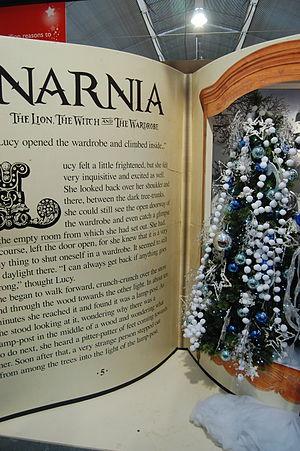
J. K. Rowling, l'auteur de la série Harry Potter, cite d'autres auteurs l'ayant influencée pour son œuvre. Écrivains, journalistes et critiques ont également fait remarquer que les livres Harry Potter contenaient un certain nombre de similitudes avec d'autres romans ; l'auteure s'étant ouverte à un large éventail de la littérature, à la fois classique et moderne, qu'elle n'aurait pas officiellement cité dans ses références.